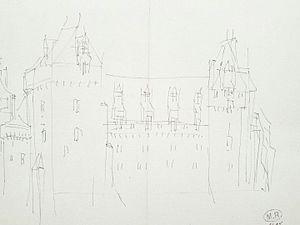
Façade du Château de Montsoreau, dessin par Auguste Rodin